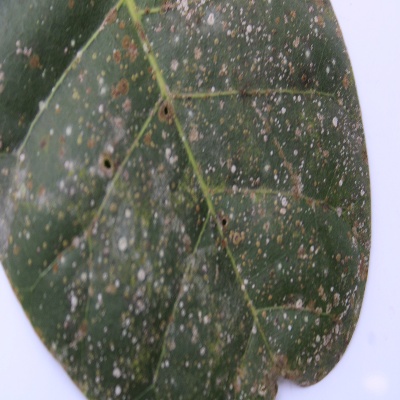
Crop: Cashew
Condition: red rust